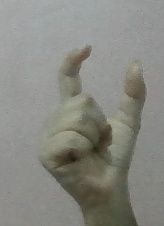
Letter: nun